QGF-03

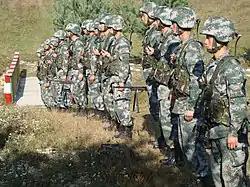
Soldiers wearing the QGF-03

The QGF-03 helmet is a combat helmet deployed by the People's Liberation Army in 2005. The helmet, like its predecessor the QGF-02, is made from a Kevlar composite material and replaces older steel helmets such as the GK80 for frontline troops.